Botswana

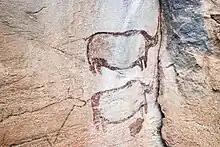
The 'Two Rhino' painting at Tsodilo, a UNESCO World Heritage Site

It is estimated that hominids lived in Botswana during the Pleistocene. Stone tools and animal remains indicate that all areas of the country were inhabited at least 400,000 years ago.